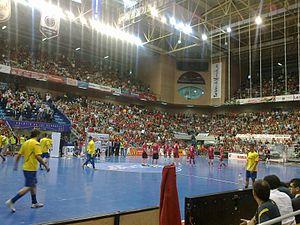
La Coupe du monde de futsal de 1996 est la troisième édition de la Coupe du monde de futsal de la Fédération internationale de football association. Elle se déroule en Espagne du 24 novembre au 8 décembre 1996 et voit le Brésil conserver son titre pour la seconde fois, face au pays hôte.